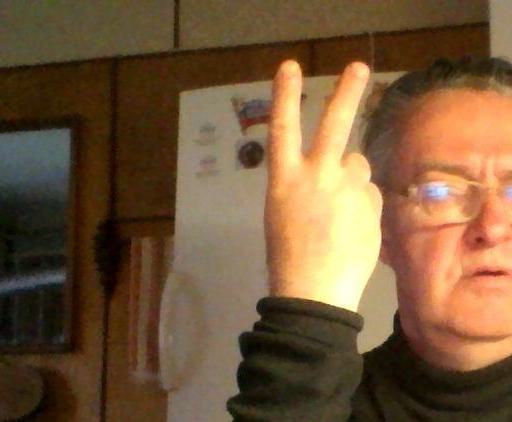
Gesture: peace_inverted